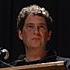
Age: 45